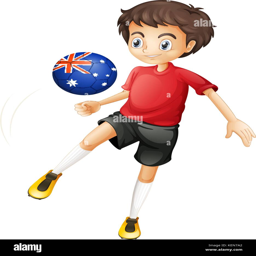
illustration of a football player using the ball with the flag on a white background